Spree (film)

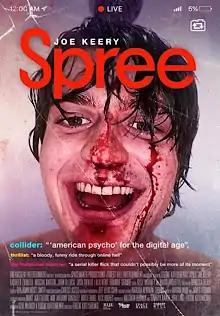
Theatrical release poster

Spree is a 2020 American found footage black comedy horror film directed by Eugene Kotlyarenko. The gonzo-style satire follows a social media obsessed rideshare driver played by Joe Keery who, in an attempt to become a viral trash-streamer, livestreams himself murdering passengers. The film also stars Sasheer Zamata, David Arquette, Kyle Mooney and Mischa Barton. It was executive-produced by Drake.